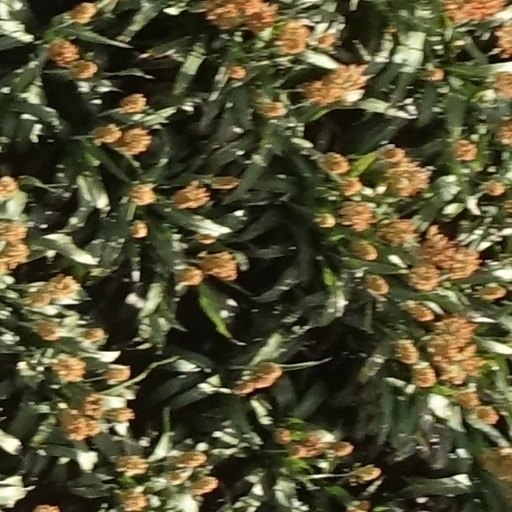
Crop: sorghum